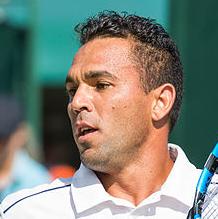
Age: 34